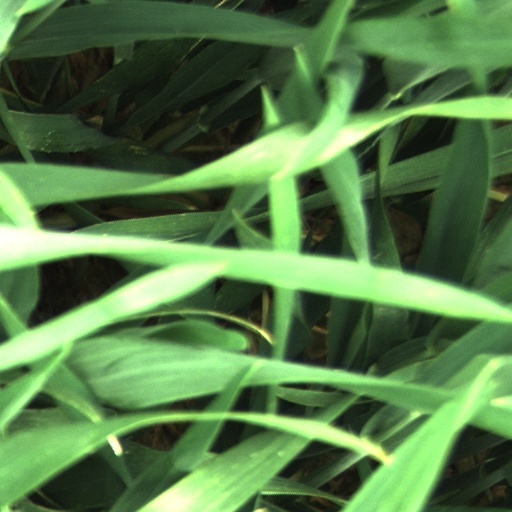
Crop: wheat